Thabore

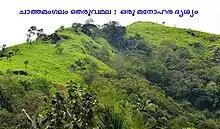
Chathamangalam Theruvamala

Chathamangalam Hills is a hill station situated very close to Tabore and has its boundaries overlapping with the Munderithattu region, the border between Chathamangalam and Tabore. Chathamangalam-Cherimavu-Tabore road connects Thabore to the Chathamangalam hills also known as Theruvamala and Alumbumala. Protection of the region from land mafiya is important to the people of Tabore too. Earlier an action committee was formed at Thabore with the same intention.